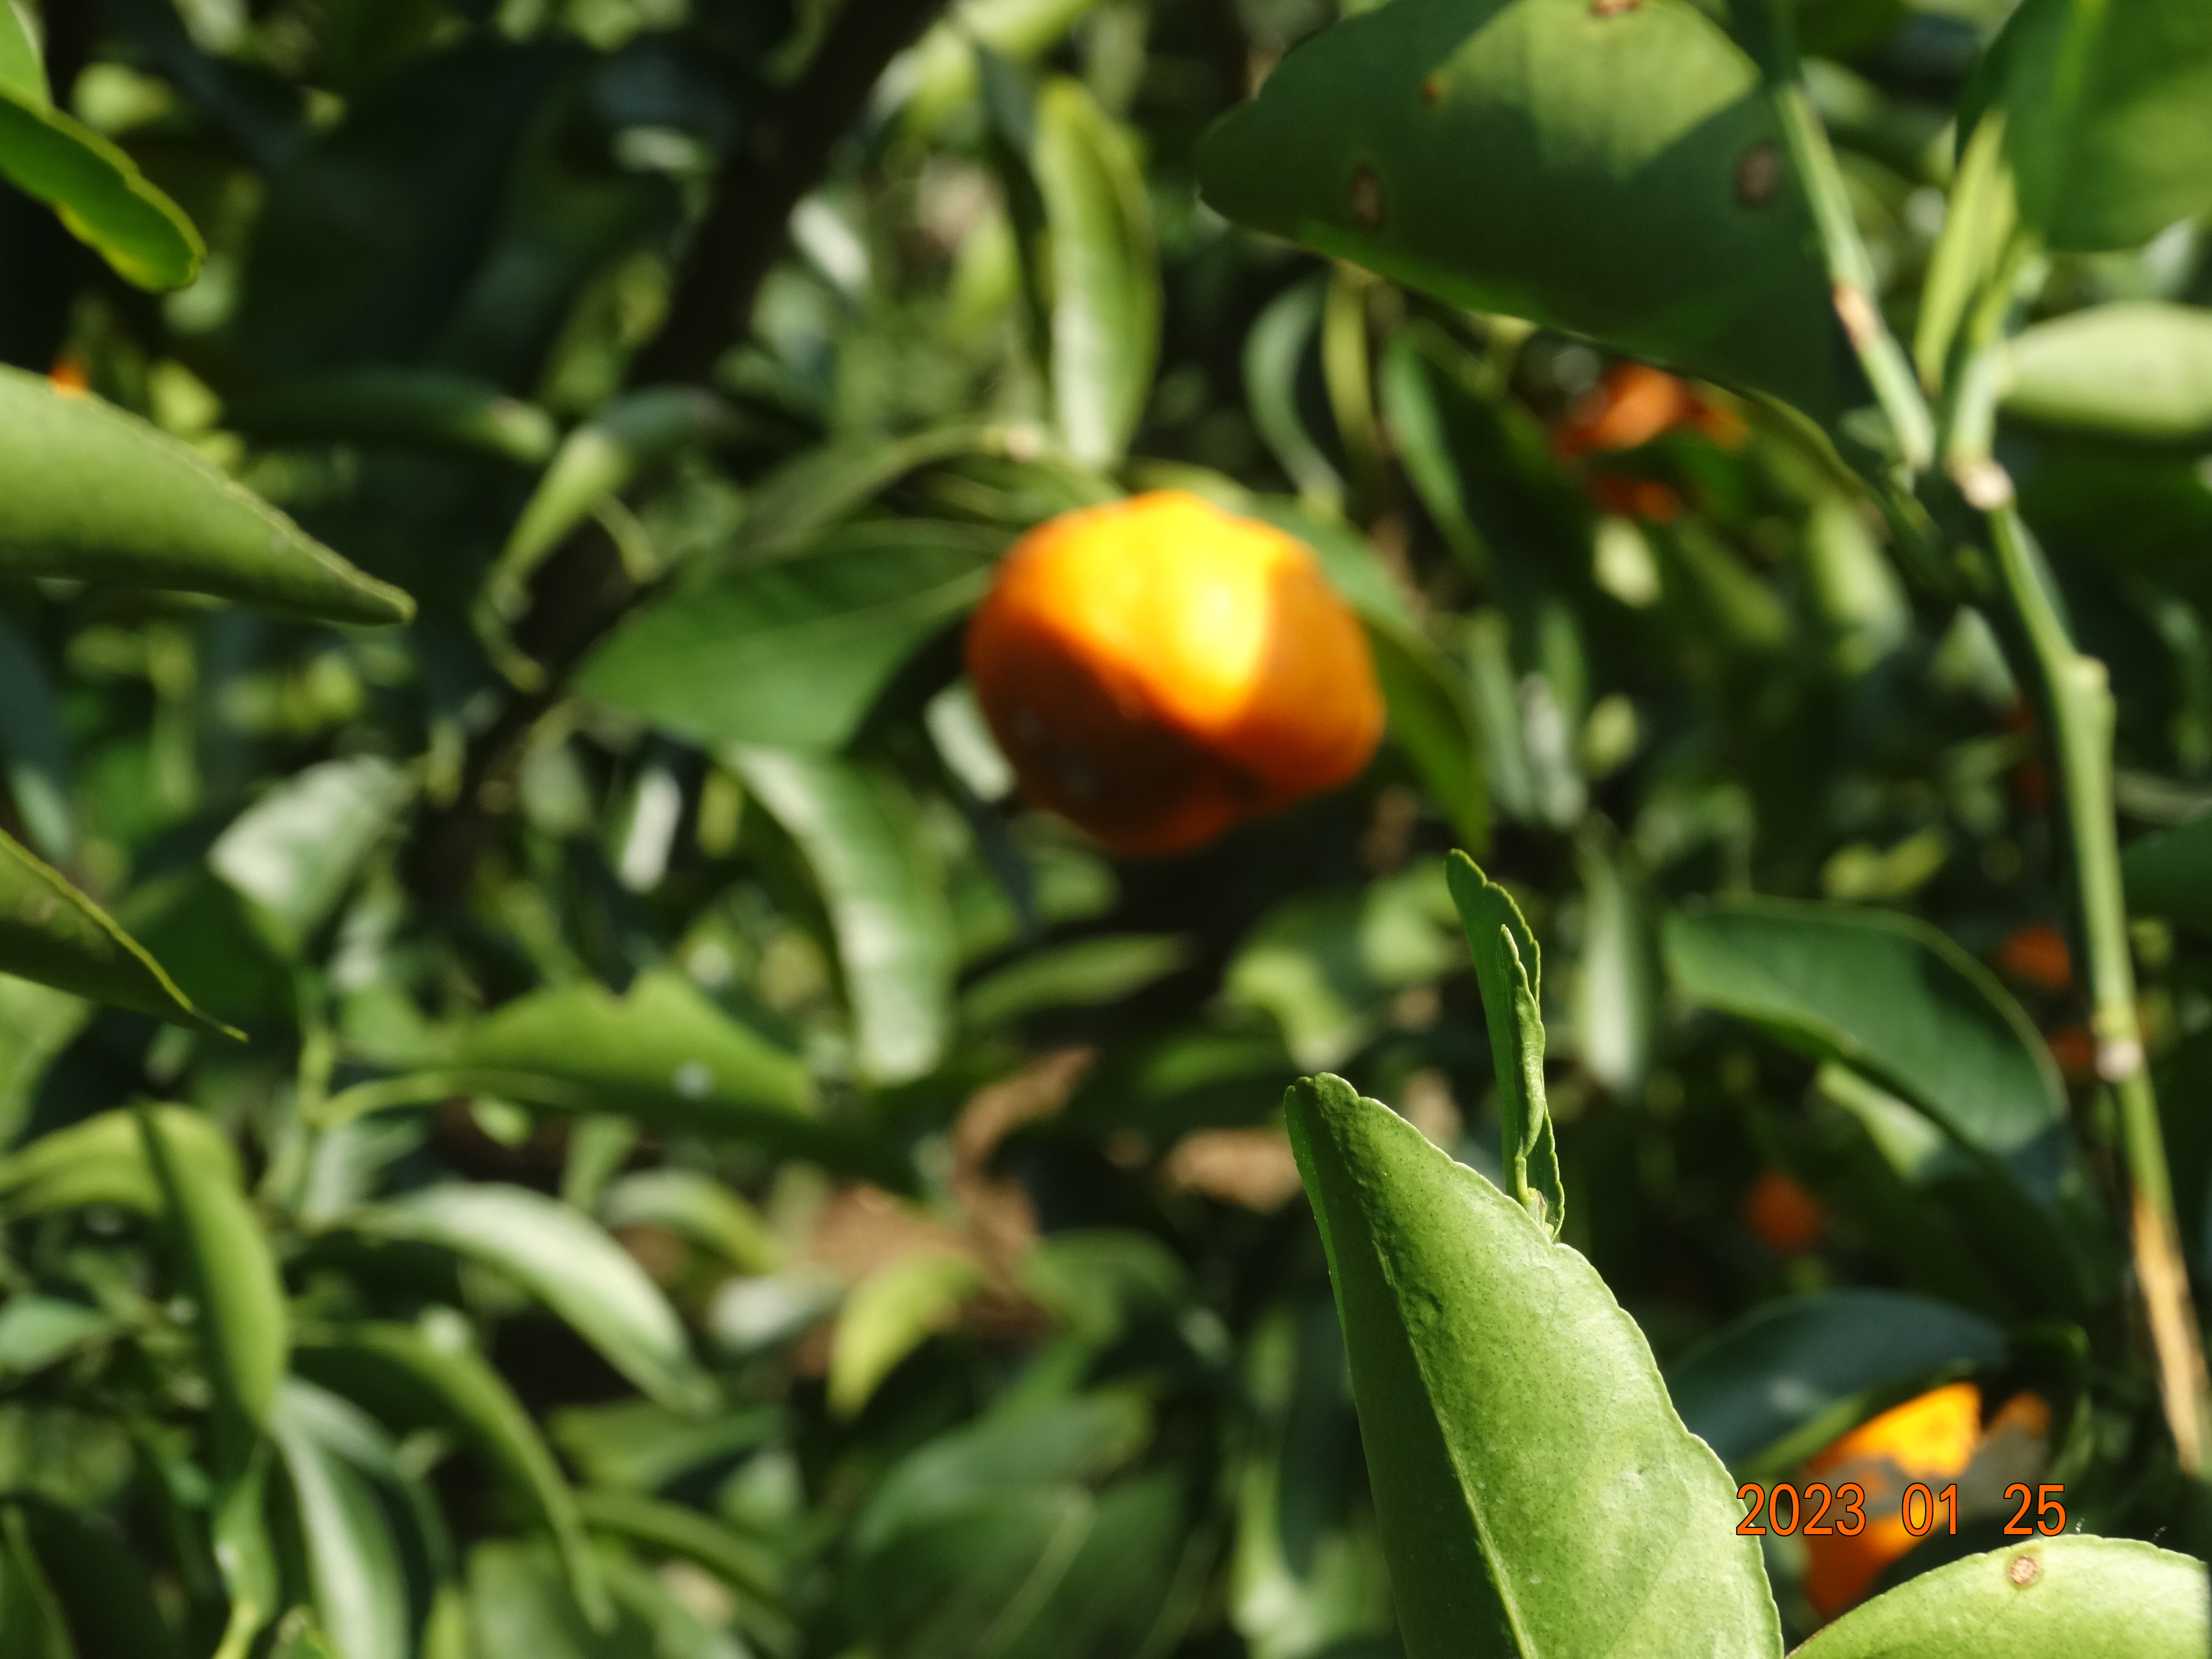
Citrus fruit variety: ponkan